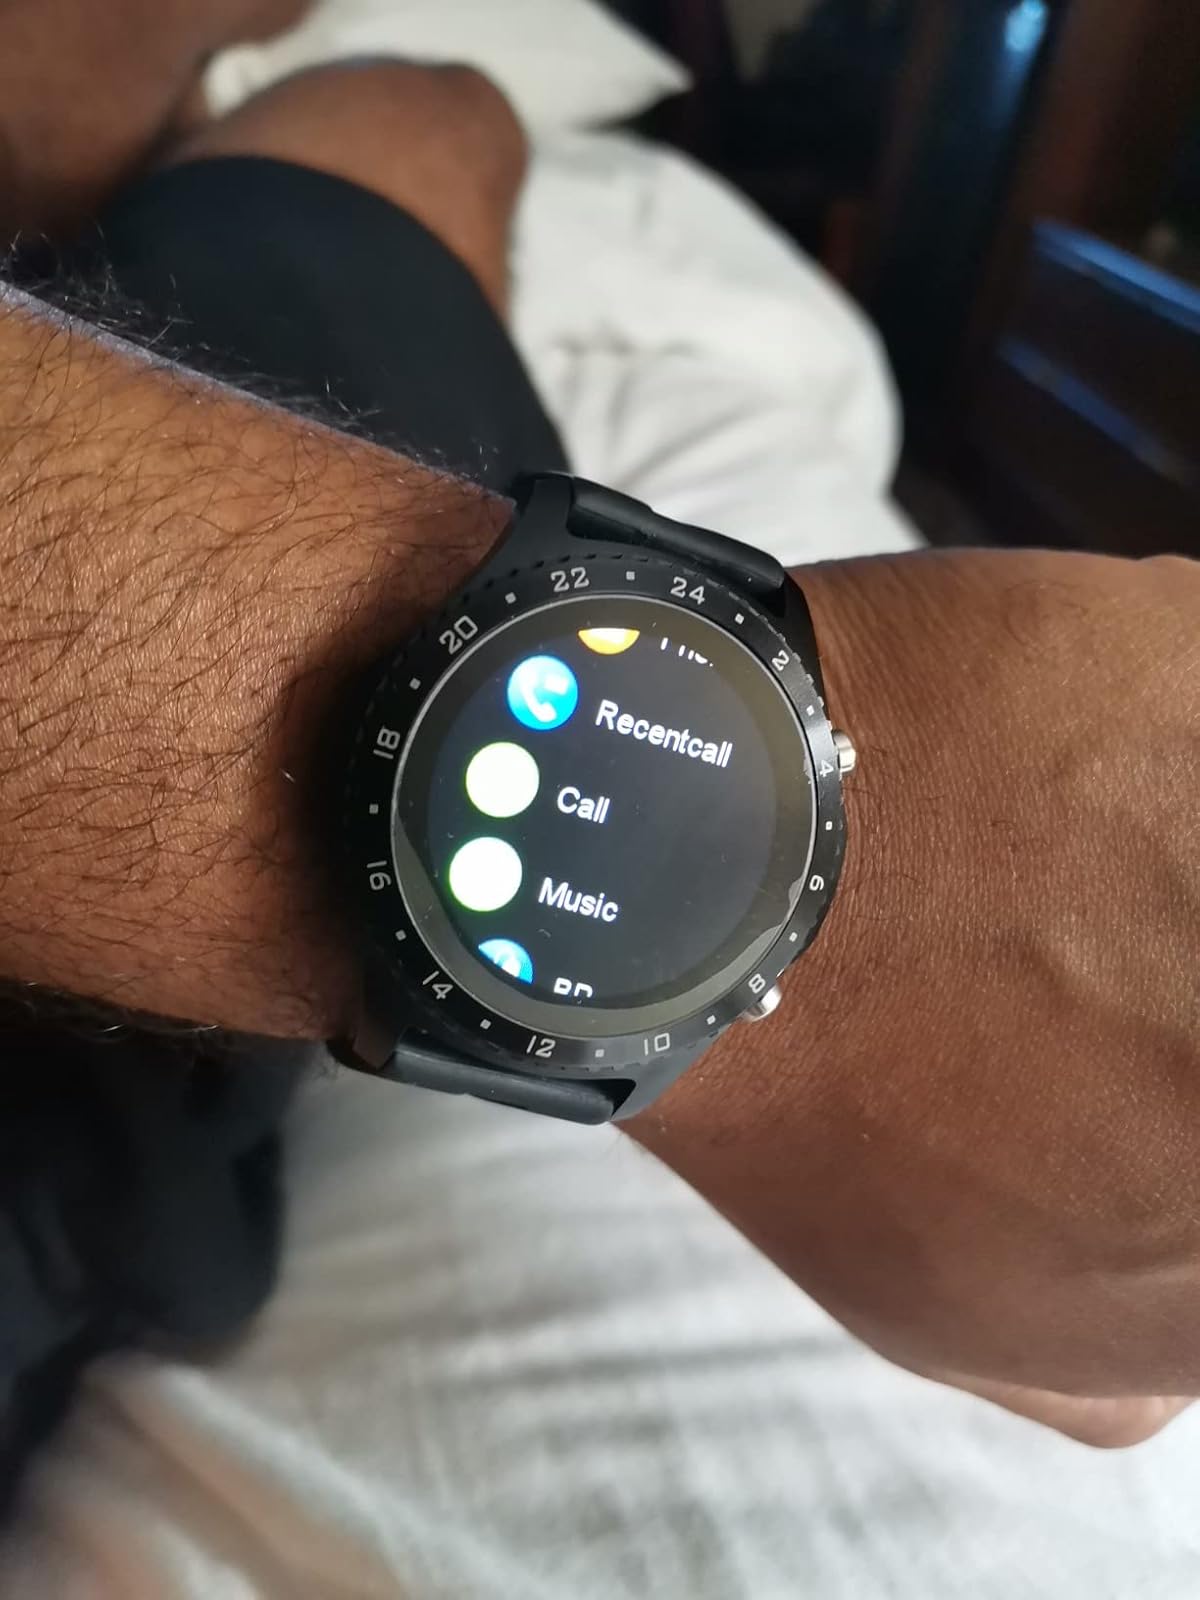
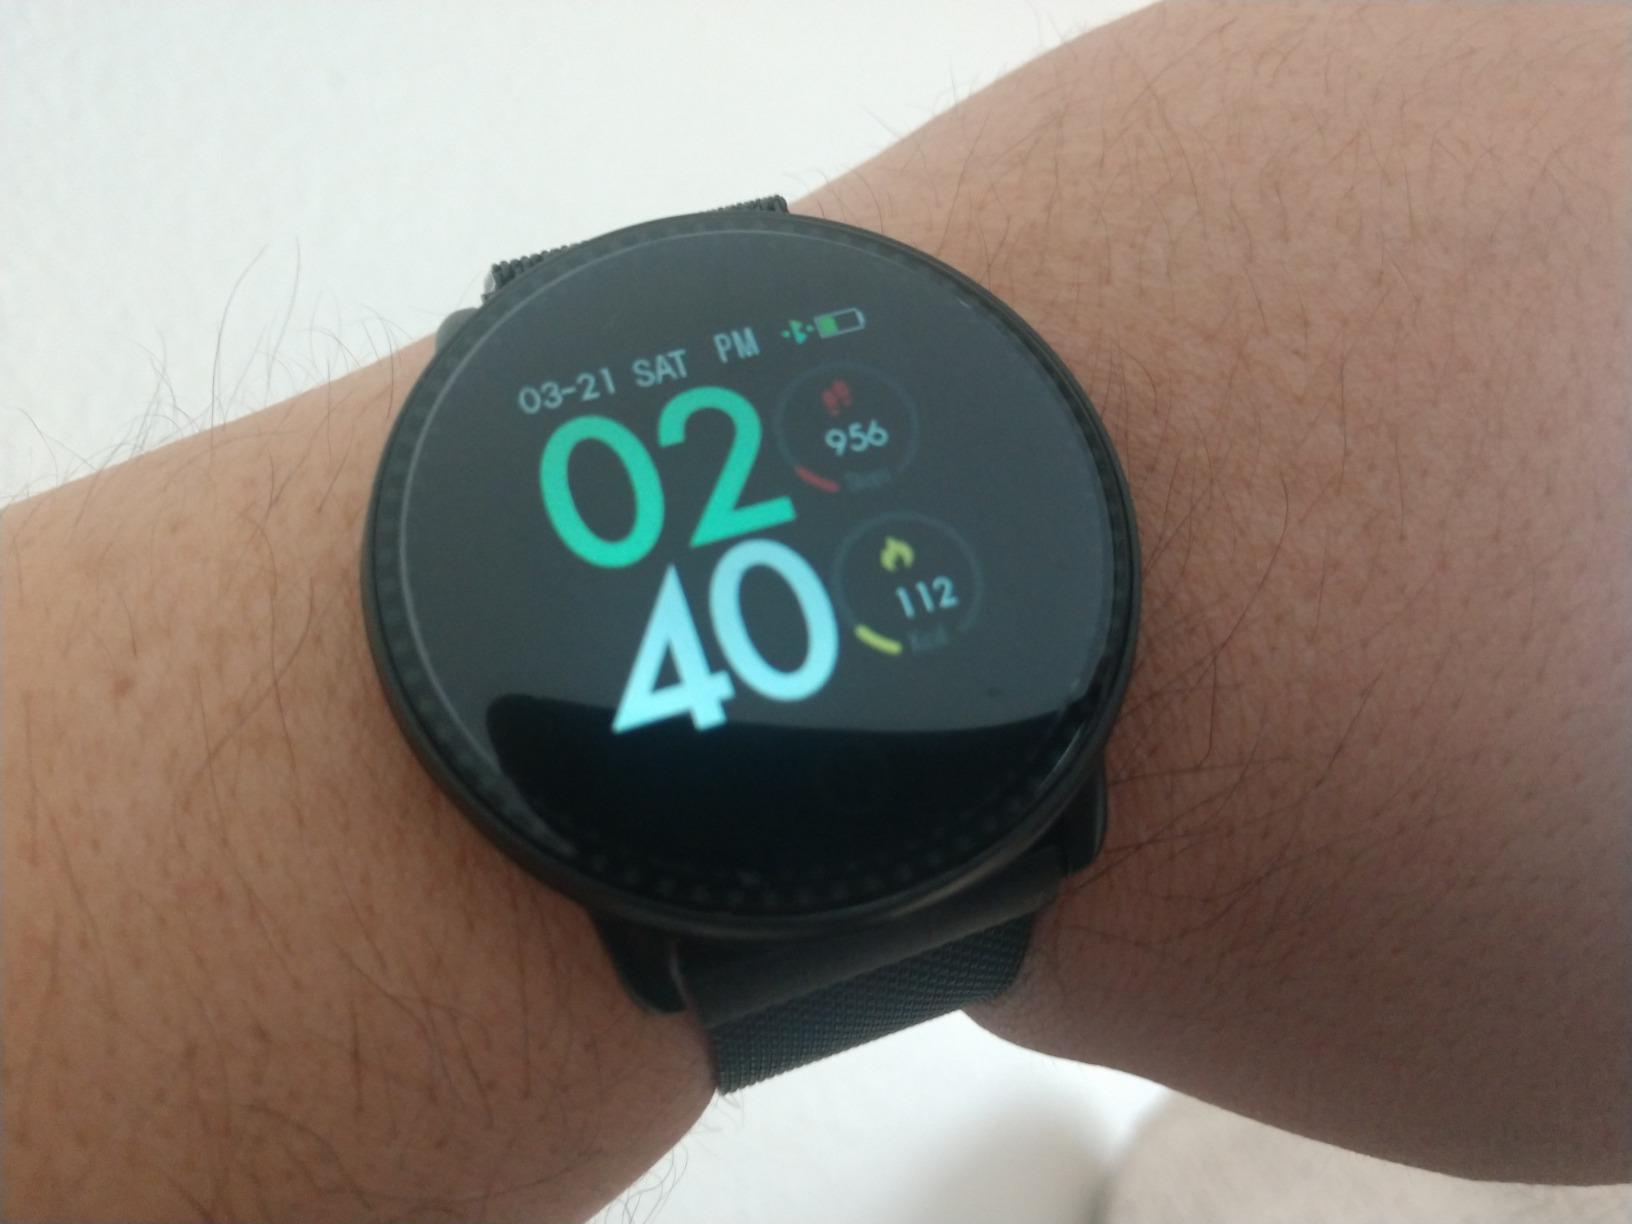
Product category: smartwatch
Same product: no